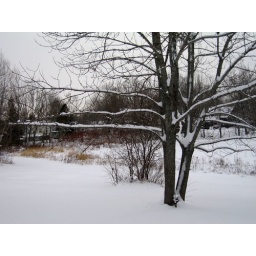
trees with houses in background